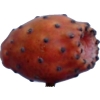
Label: cactus_fruit_red